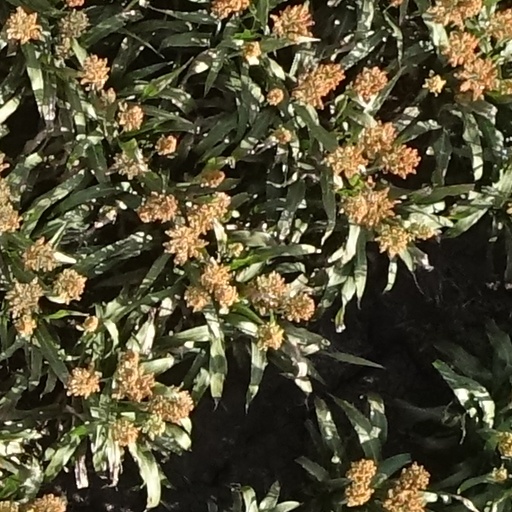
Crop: sorghum